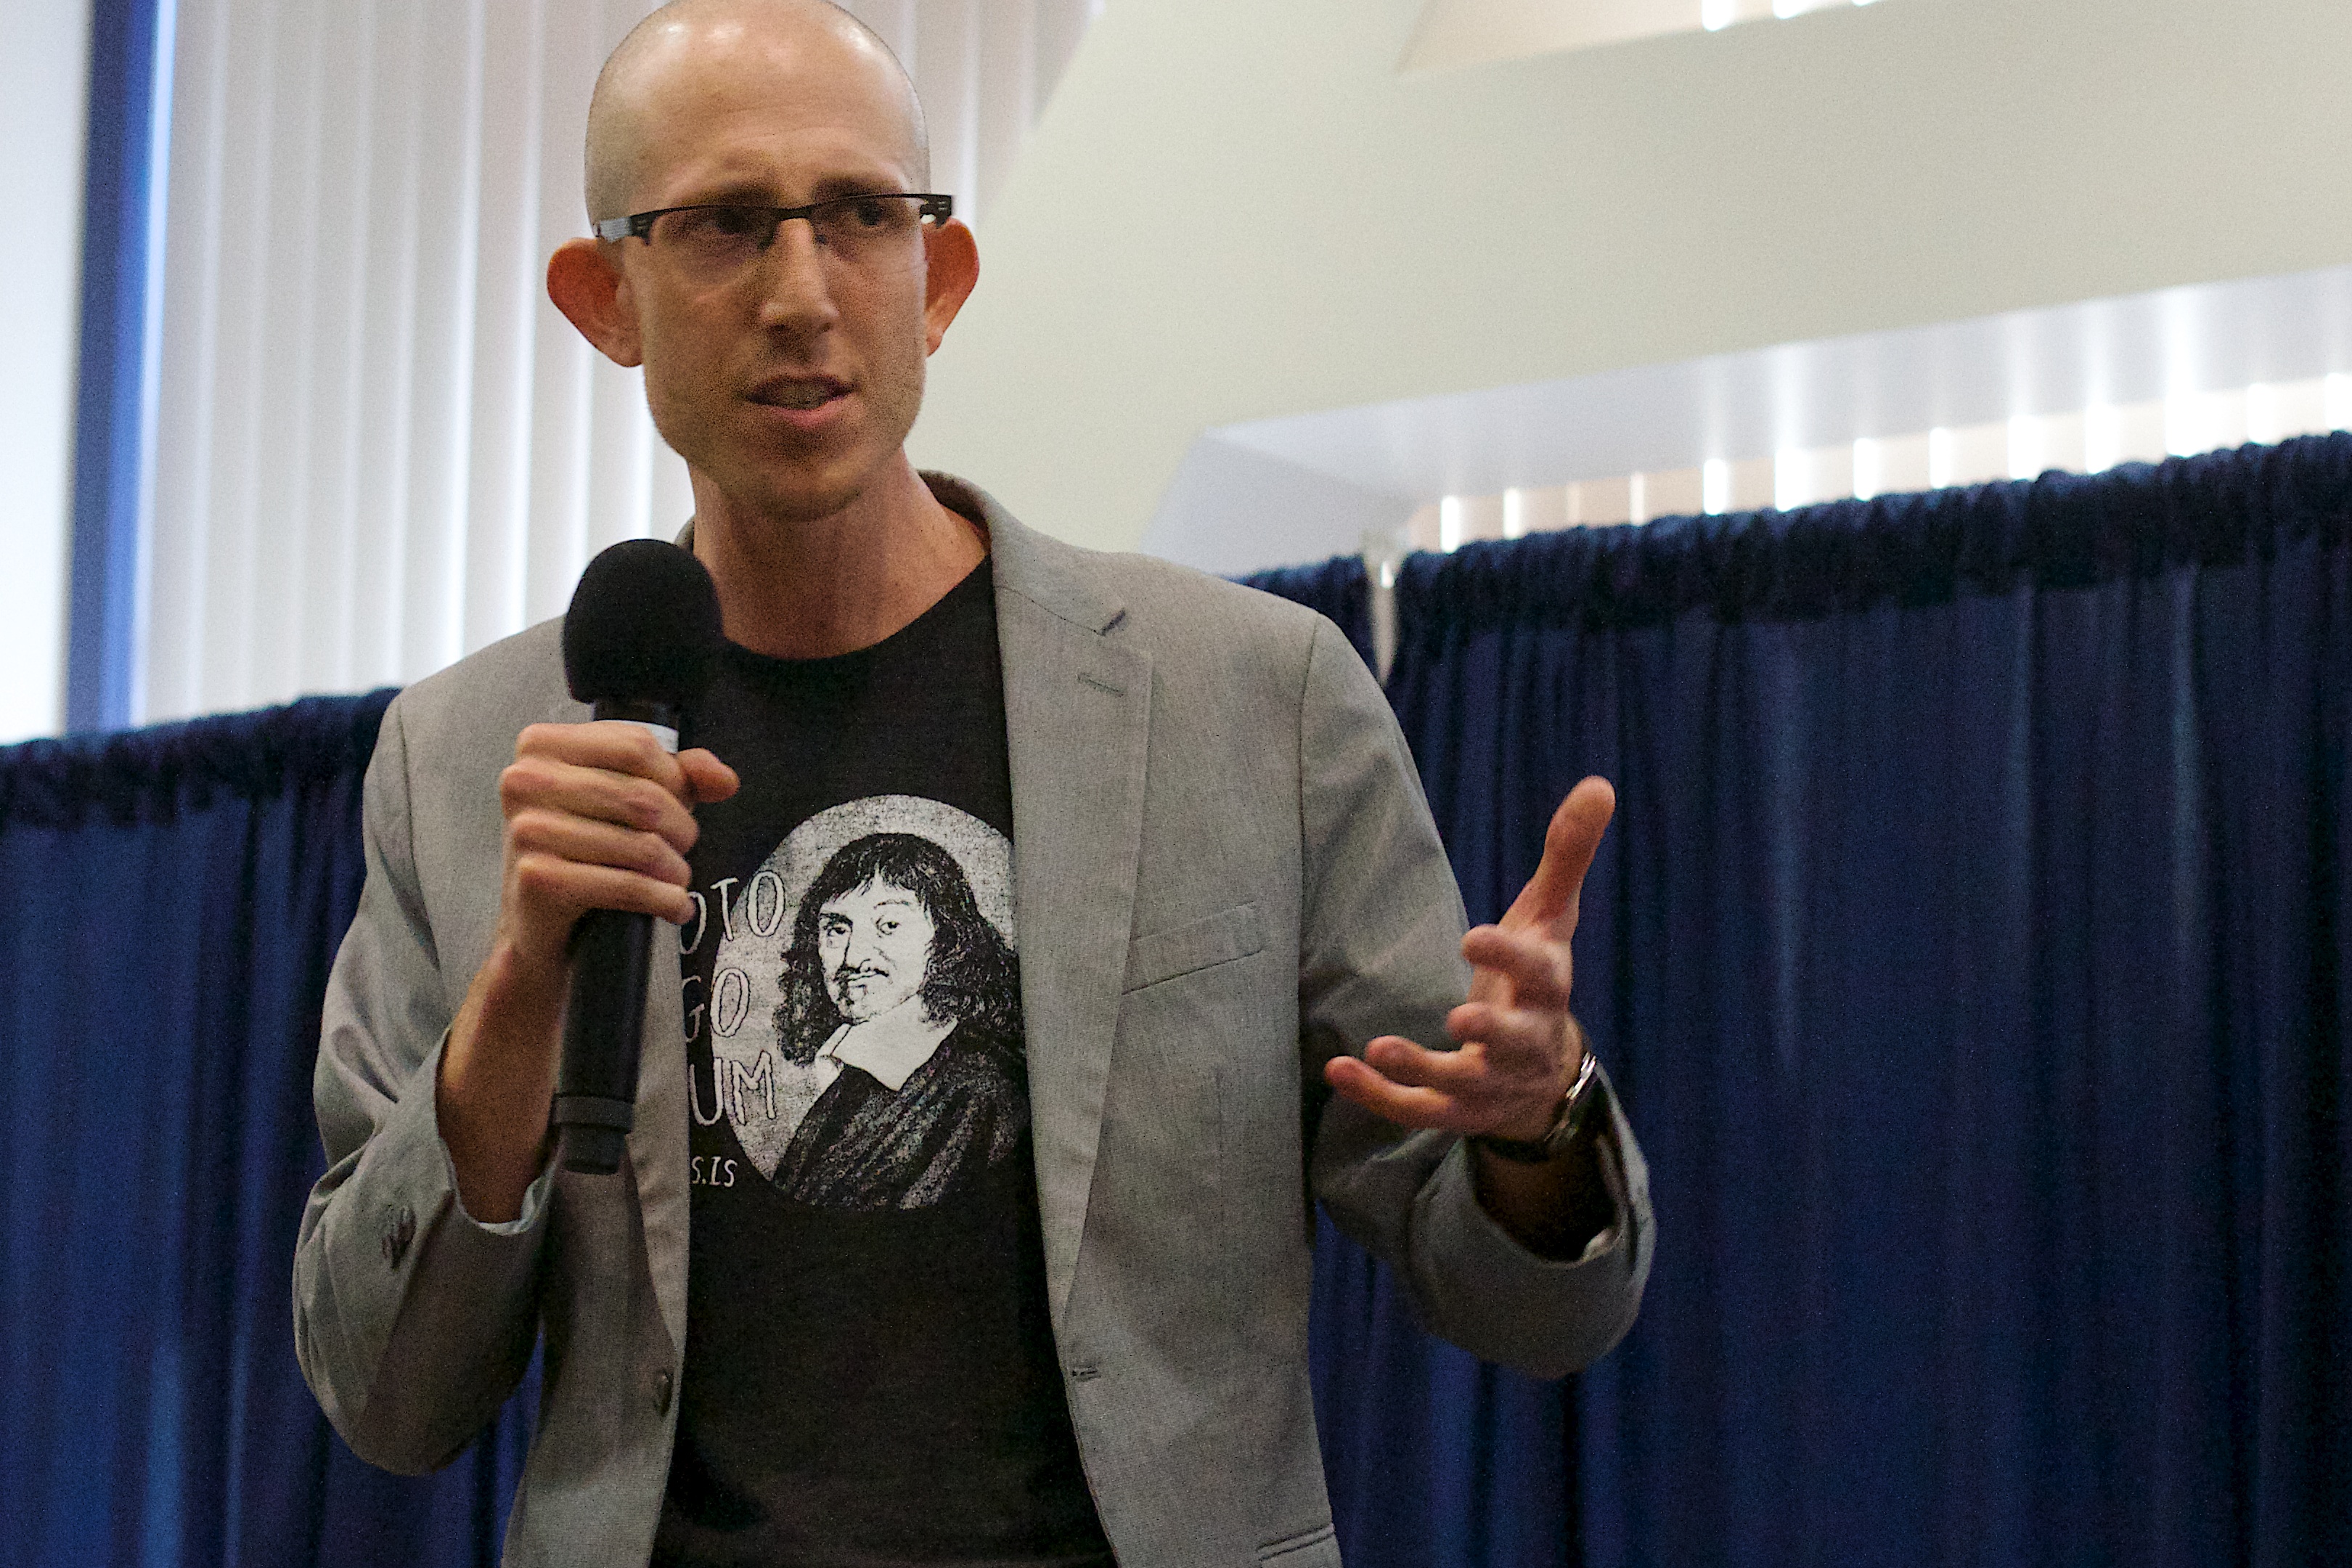
hand, 2016dml, t shirt, public speaking